Nuclear winter

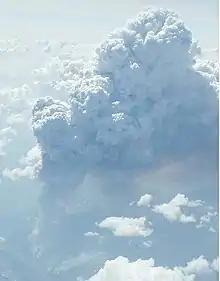
Picture of a pyrocumulonimbus cloud taken from a commercial airliner cruising at about 10 km. In 2002, various sensing instruments detected 17 distinct pyrocumulonimbus cloud events in North America alone.

Nuclear winter is a severe and prolonged global climatic cooling effect that is hypothesized to occur after widespread urban firestorms following a large-scale nuclear war. The hypothesis is based on the fact that such fires can inject soot into the stratosphere, where it can block some direct sunlight from reaching the surface of the Earth. It is speculated that the resulting cooling, typically lasting a decade, would lead to widespread crop failure, a global nuclear famine, and an animal mass extinction event.